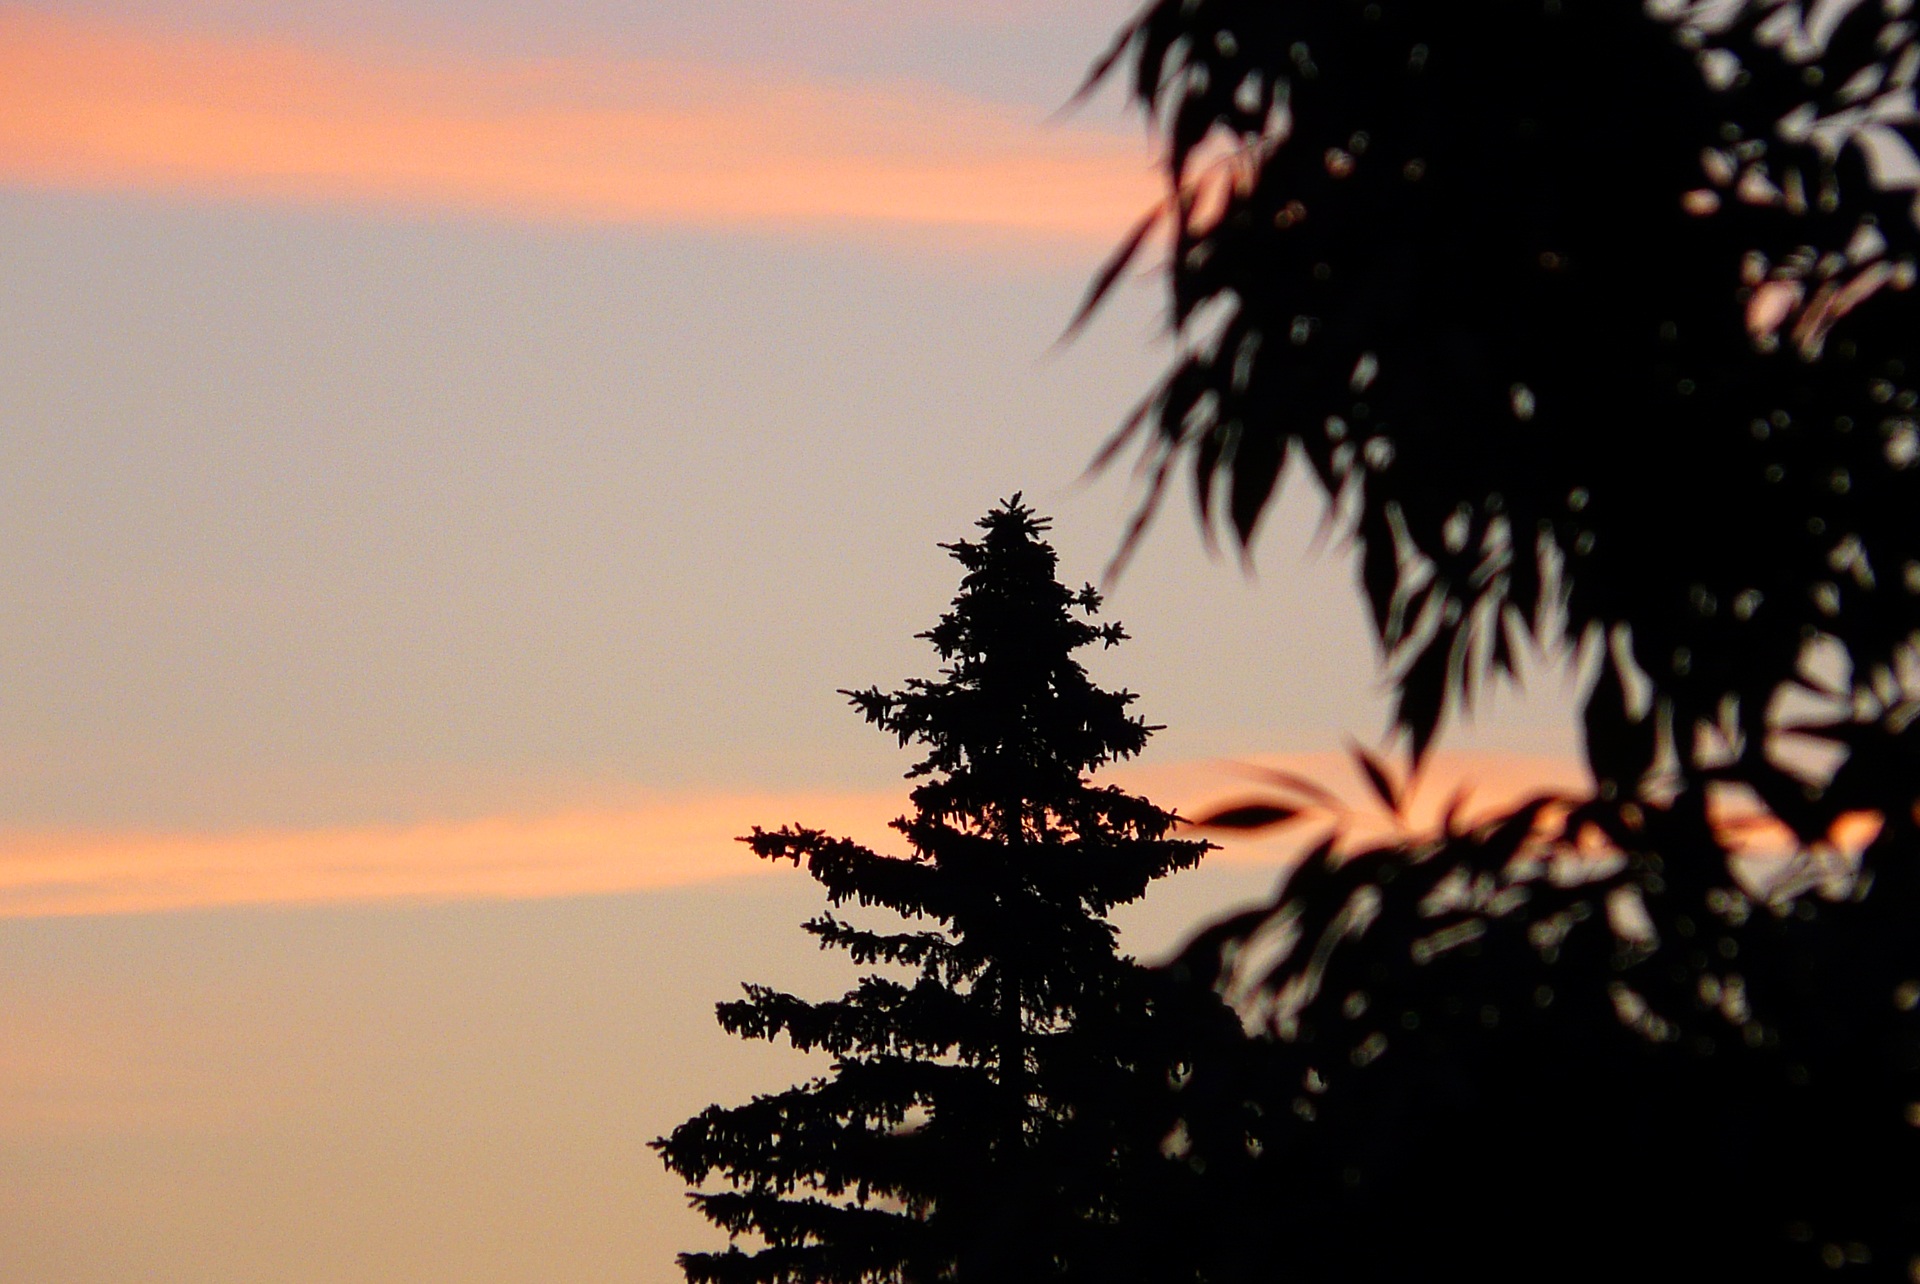
tree, branch, silhouette, cloud, plant, sky, sunrise, sunset, sunlight, morning, leaf, dawn, dusk, foliage, evening, twilight, shadow, contrast, clouds, spruce, streaks, woody plant, arecales